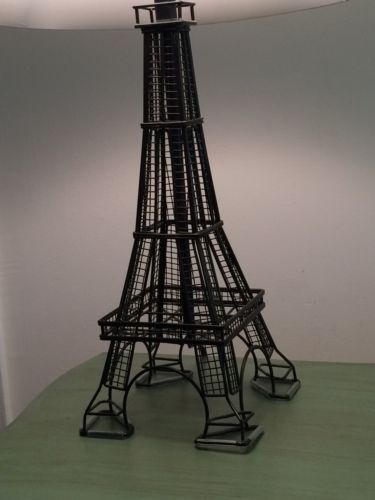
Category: lamp